Onondaga people

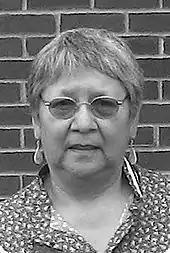
Rose Doctor, Onondaga people Wolf Clan, Clanmother

The Onondaga practice the sprinkling of ashes when juggling the treatment of the sick. They also do a public confession of sins upon a string of wampum (shell beads). The wampum is employed in all matters of public importance. Their funerals were known to be quiet and solemn, with the women covering their faces. There were also special events such as the Planting Feast which would happen in May or when the Onondaga believed the ground was ready. This was three days for penitential and religious services. One day for the children's dance, and one each for the Four Persons, the Holder for the Heavens, the Thunder, and for gambling. The Strawberry Feast comes when the berries are ripe. This day there are dancing for the Thunder and a feast of strawberries. The Green Bean Dance comes when the green beans are fit for use. This day there are dances for the Thunder and a mixture of war and feather dances. The Green Corn dance always comes after the Green Bean dance. This day there are three days for religious services, one for the children, one for the Four Persons, one for the Holder of the heavens, and one for the Thunder with the feast. The Onondaga's Thanksgiving feast in October closely resembled the Green Corn Dance.